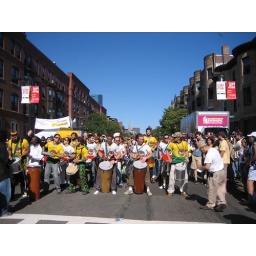
performing in the street during the Jazz Festivali just wish the Dunkin Donuts truck didn't ruin the shot.